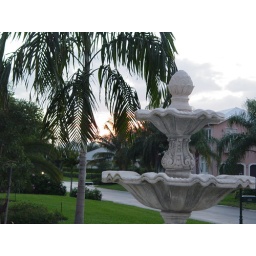
Fountain in front of the house and looking west down the street to KAK's brother's house.